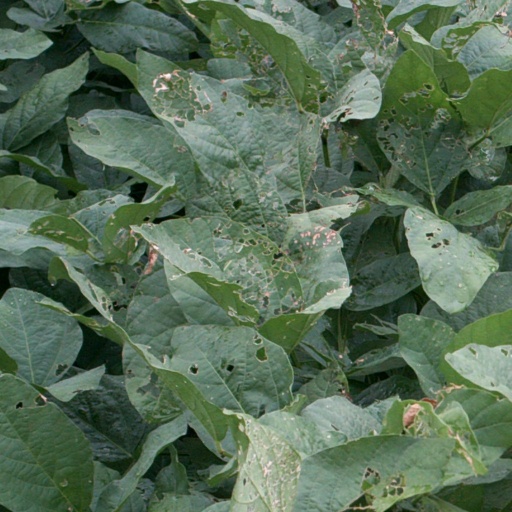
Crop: soybean